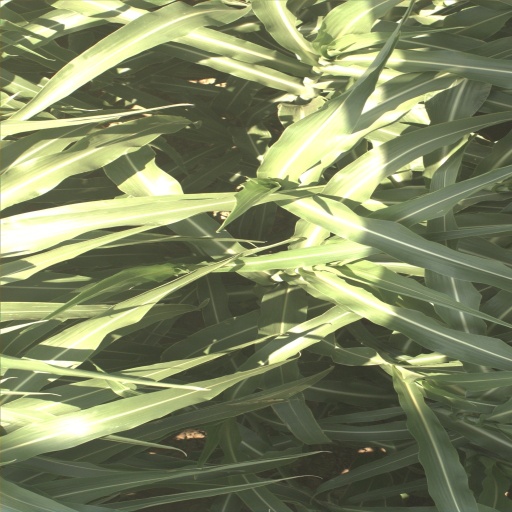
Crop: sorghum